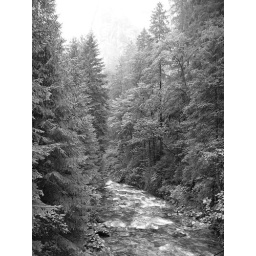
Mountains in white n black shot can be like the most incredible painting.